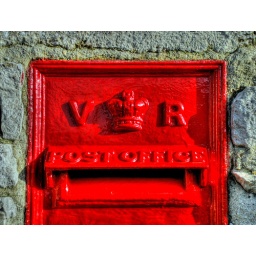
A Victorian post box that sits in Wakeham street on Portland - with a touch of HDR